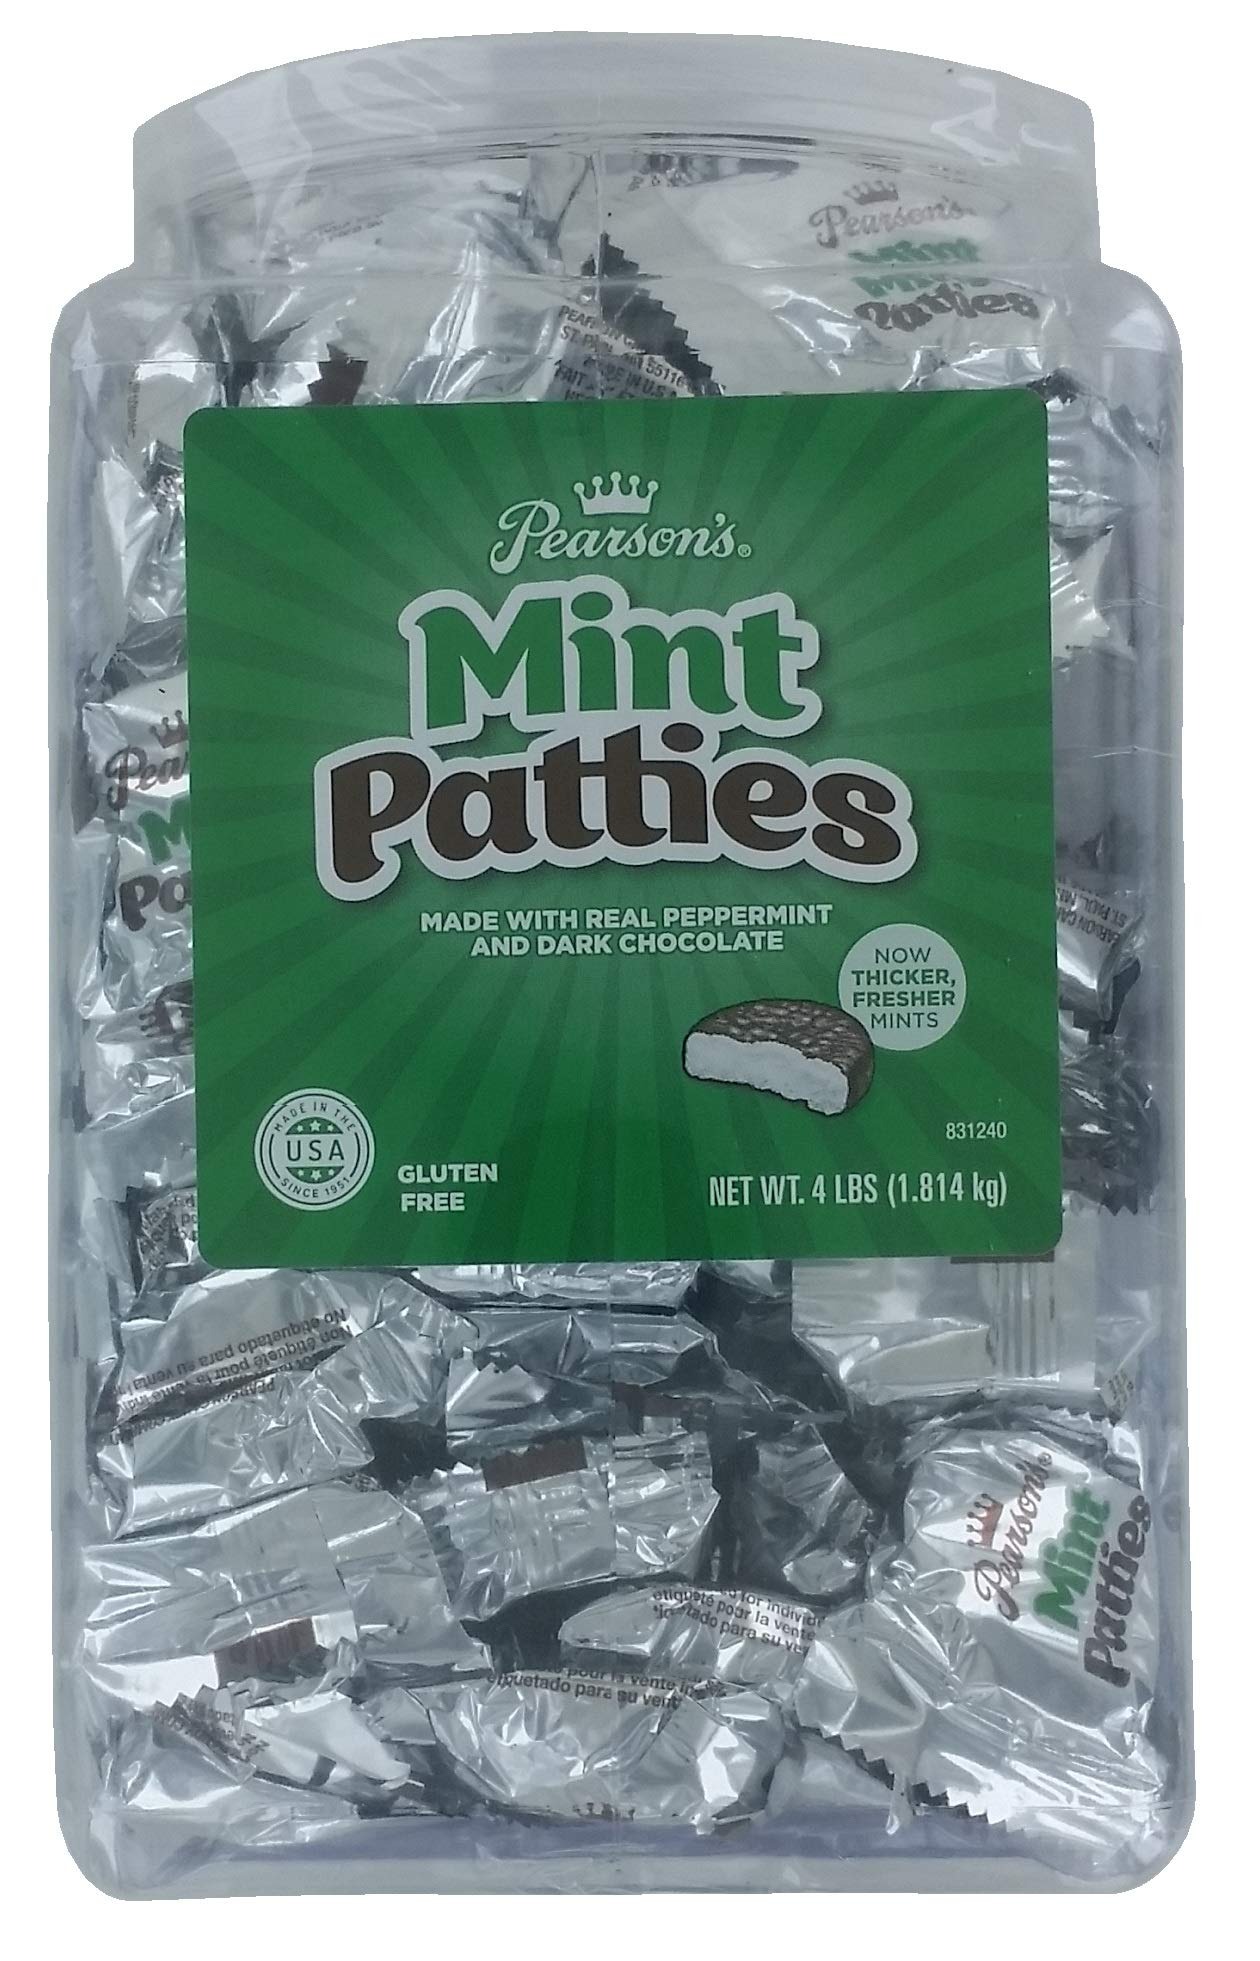
Item Name: Pearson's Mint Patties | Made with Decadent Dark Chocolate and Real Peppermint | 64 Oz Jar | Individually Wrapped
Bullet Point 1: Each 64-ounce jar with a reusable lid contains approximately 130 individually wrapped Mint Patties.
Bullet Point 2: Pearson's Mint Patties are made with decadent dark chocolate and flavorful centers made with real peppermint oil.
Bullet Point 3: Pearson's Mint Patties are made with decadent dark chocolate and flavorful centers made with real peppermint oil.
Bullet Point 4: This 64-ounce jar is a perfect for sharing with family or friends and bringing to the office. Pearson's Mint Patties are also great gifts for the candy lover in your life!
Bullet Point 5: Made in the USA, gluten free, and proudly produced in Saint Paul, Minnesota.
Value: 64.0
Unit: Ounce

Price: 38